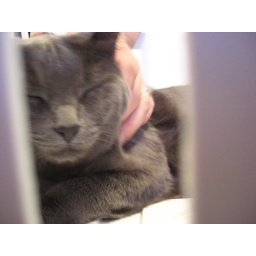
My two cats playing in a laundry basket